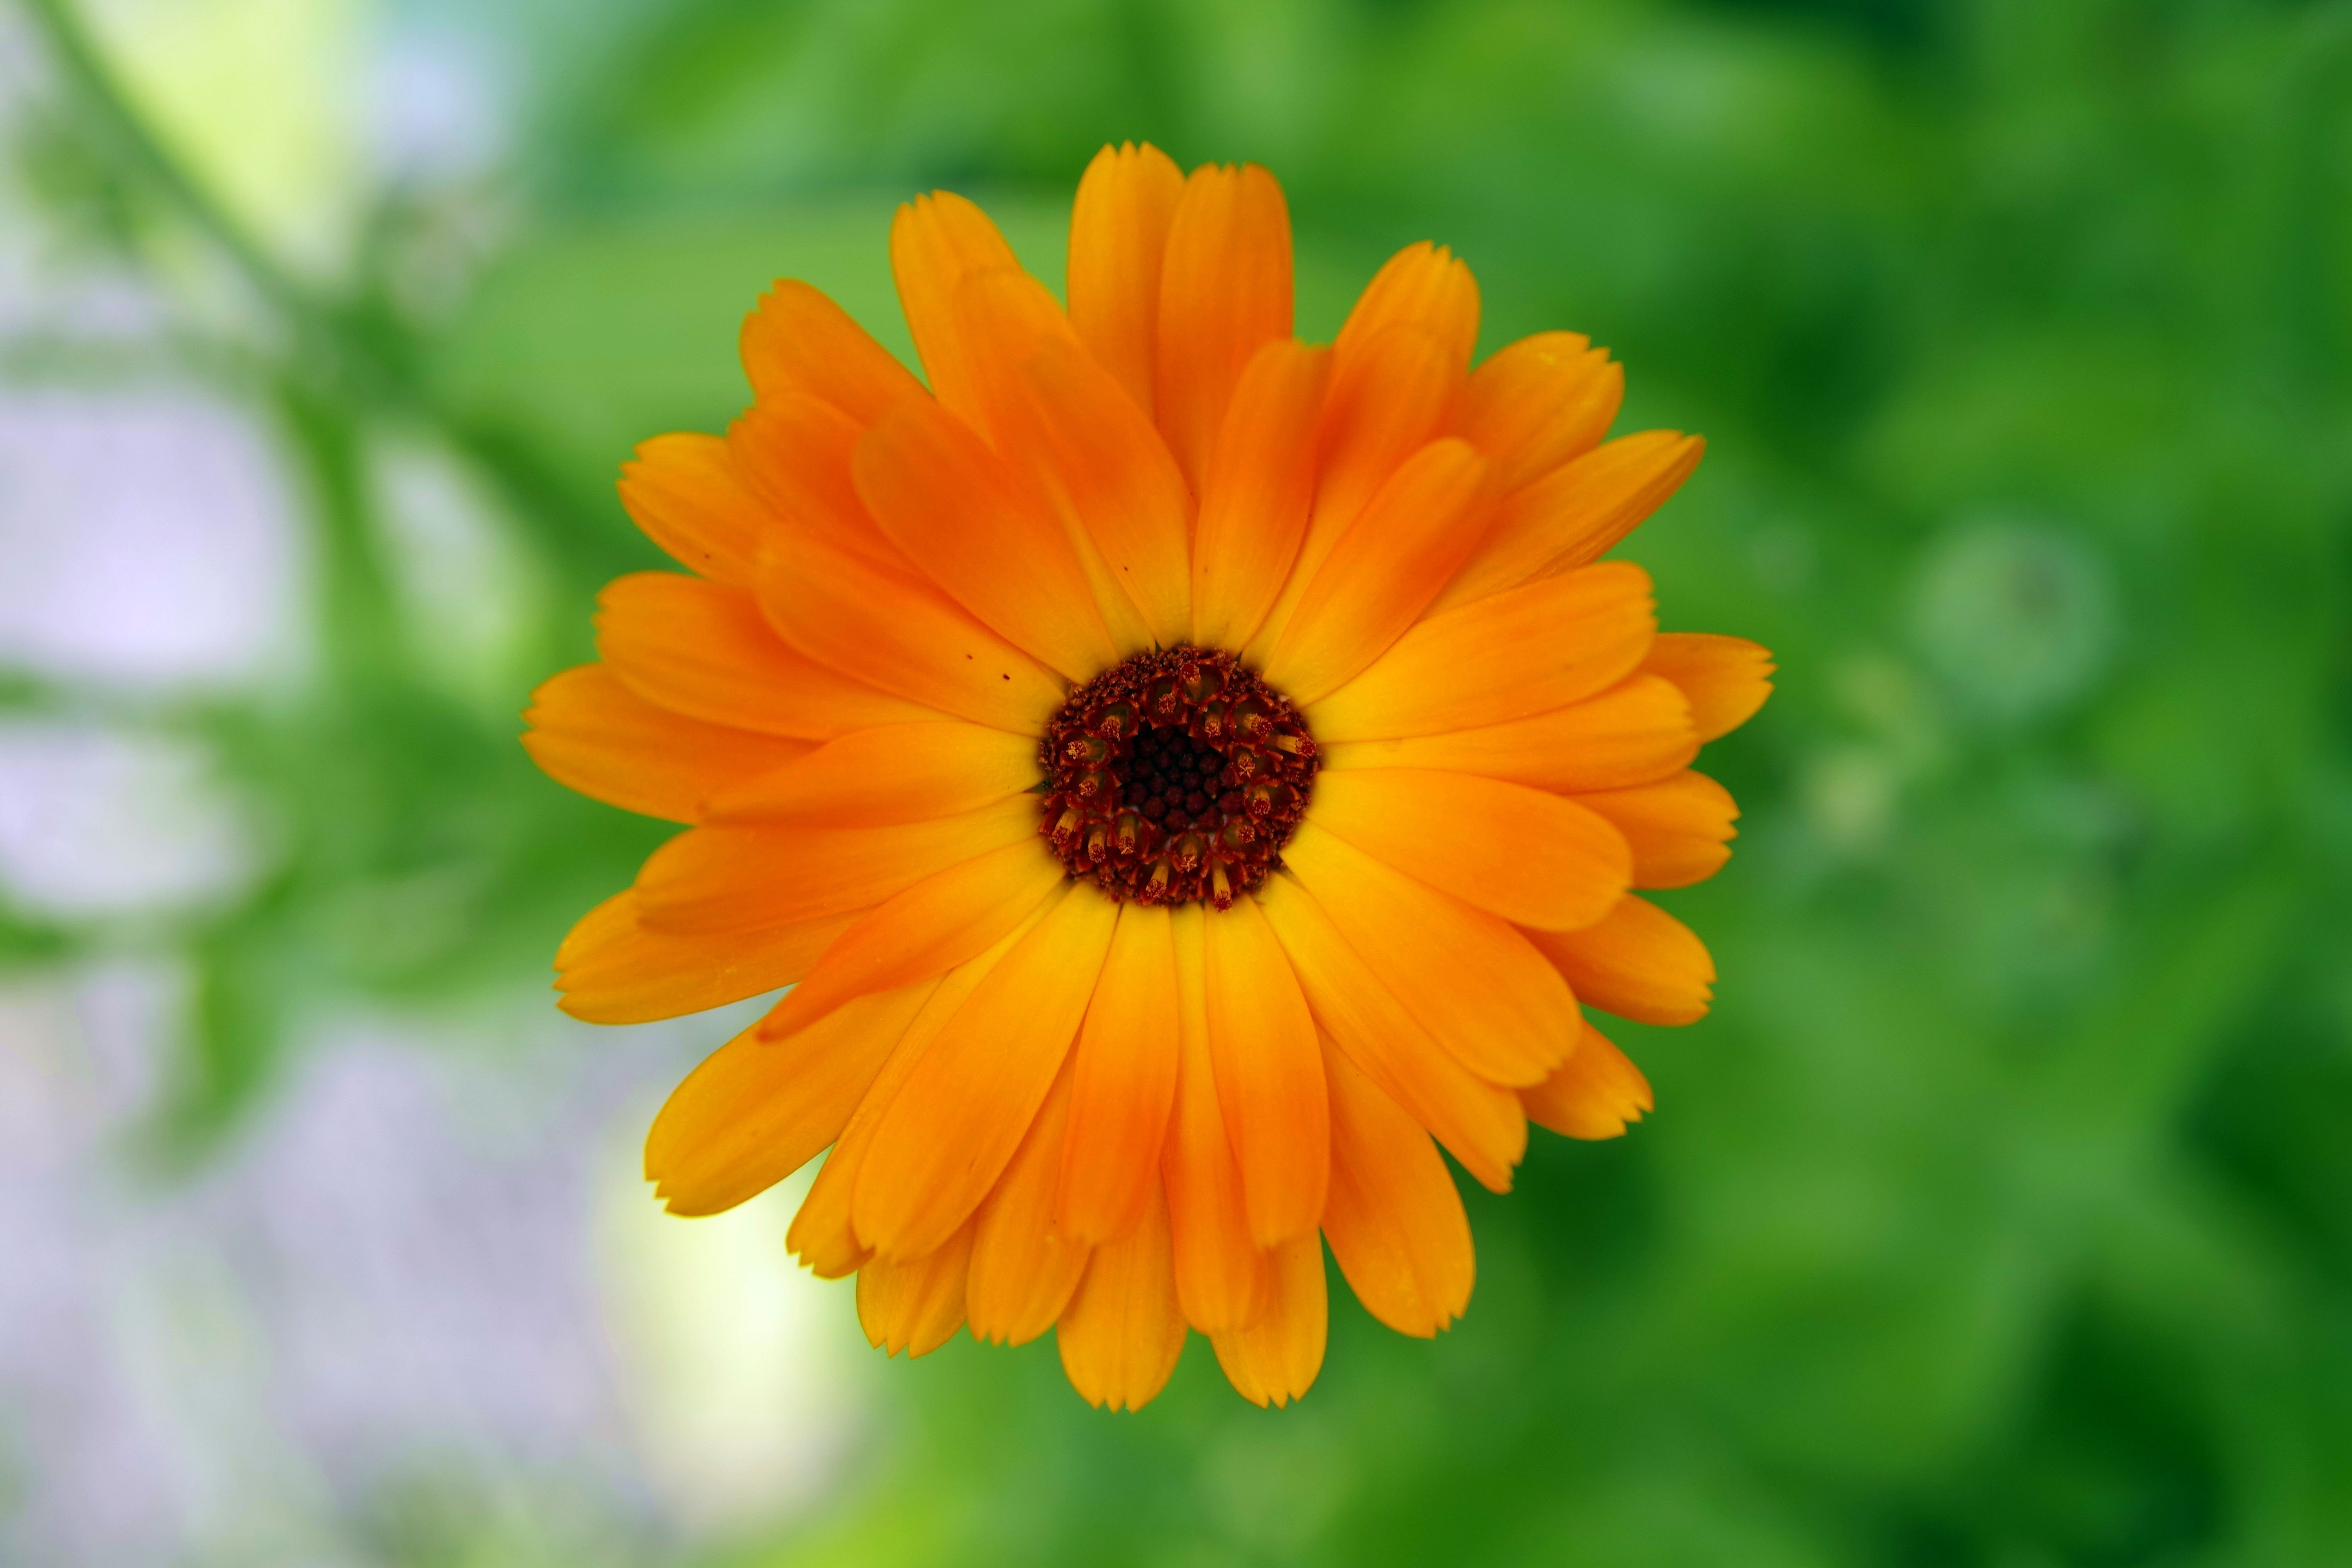
nature, plant, field, meadow, flower, petal, daisy, cup, orange, herb, botany, yellow, garden, flora, wildflower, close up, nectar, macro photography, flowering plant, the petals, daisy family, calendula, a lot of flakes, oxeye daisy, black middle, annual plant, plant stem, land plant